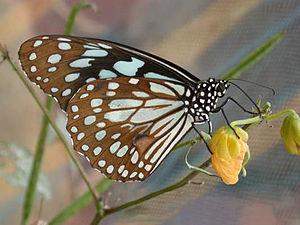
Tirumala est un genre de lépidoptères appartenant à la famille des Nymphalidae et la sous-famille des Danainae et à la tribu des Danaini.
Tirumala limniace est un insecte lépidoptère de la famille des Nymphalidae, de la sous-famille des Danainae et du genre Tirumala.